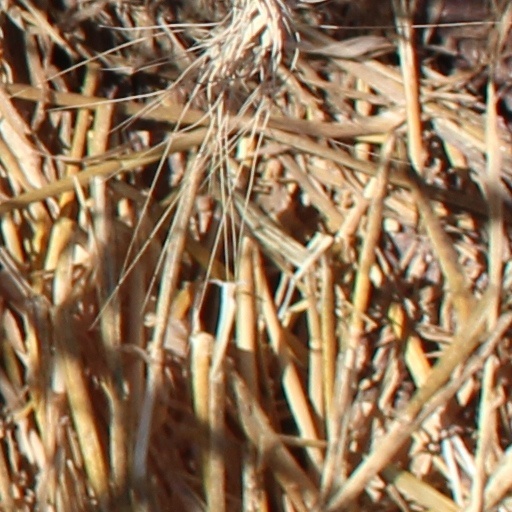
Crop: wheat